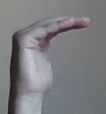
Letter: haa